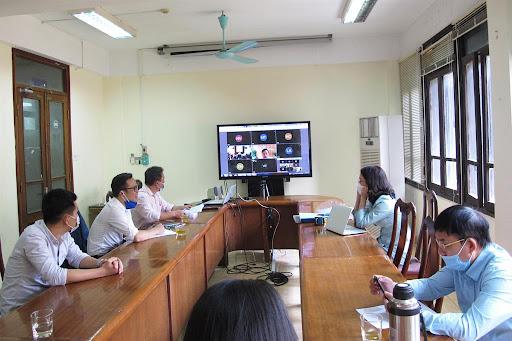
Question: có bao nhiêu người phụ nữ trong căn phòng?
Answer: có hai người phụ nữ trong căn phòng